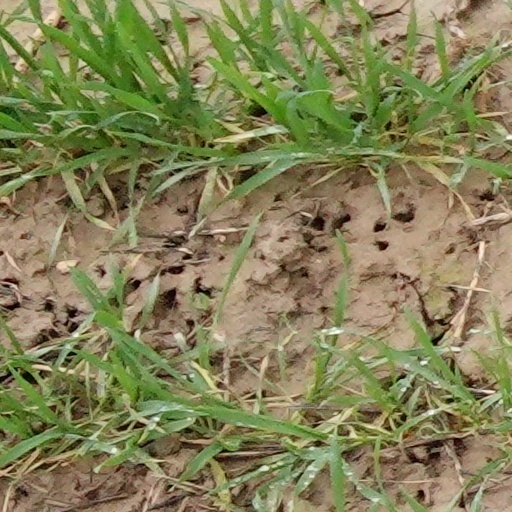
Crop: wheat